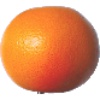
Label: Grapefruit Pink 1